Valois Tapestries

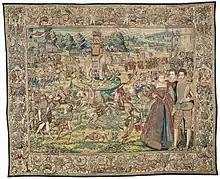
"Mascarade à l'éléphant", also known as "Elephant" (387 x 640 cm. ; 152 x 252 in.)

The Valois Tapestries are a series of eight large tapestries depicting festivities or "magnificences" held by Catherine de' Medici's Royal Courts in the second half of the 16th century. The tapestries were primarily modeled on drawings by Antoine Caron, but to Caron's distant views of large panoramas crowded with figures much larger portraits of leading persons at the French court have been added in the foreground, usually to the side, as well as elaborate borders.